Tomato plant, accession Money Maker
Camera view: vertical (180 deg); turntable rotation: 120 degrees
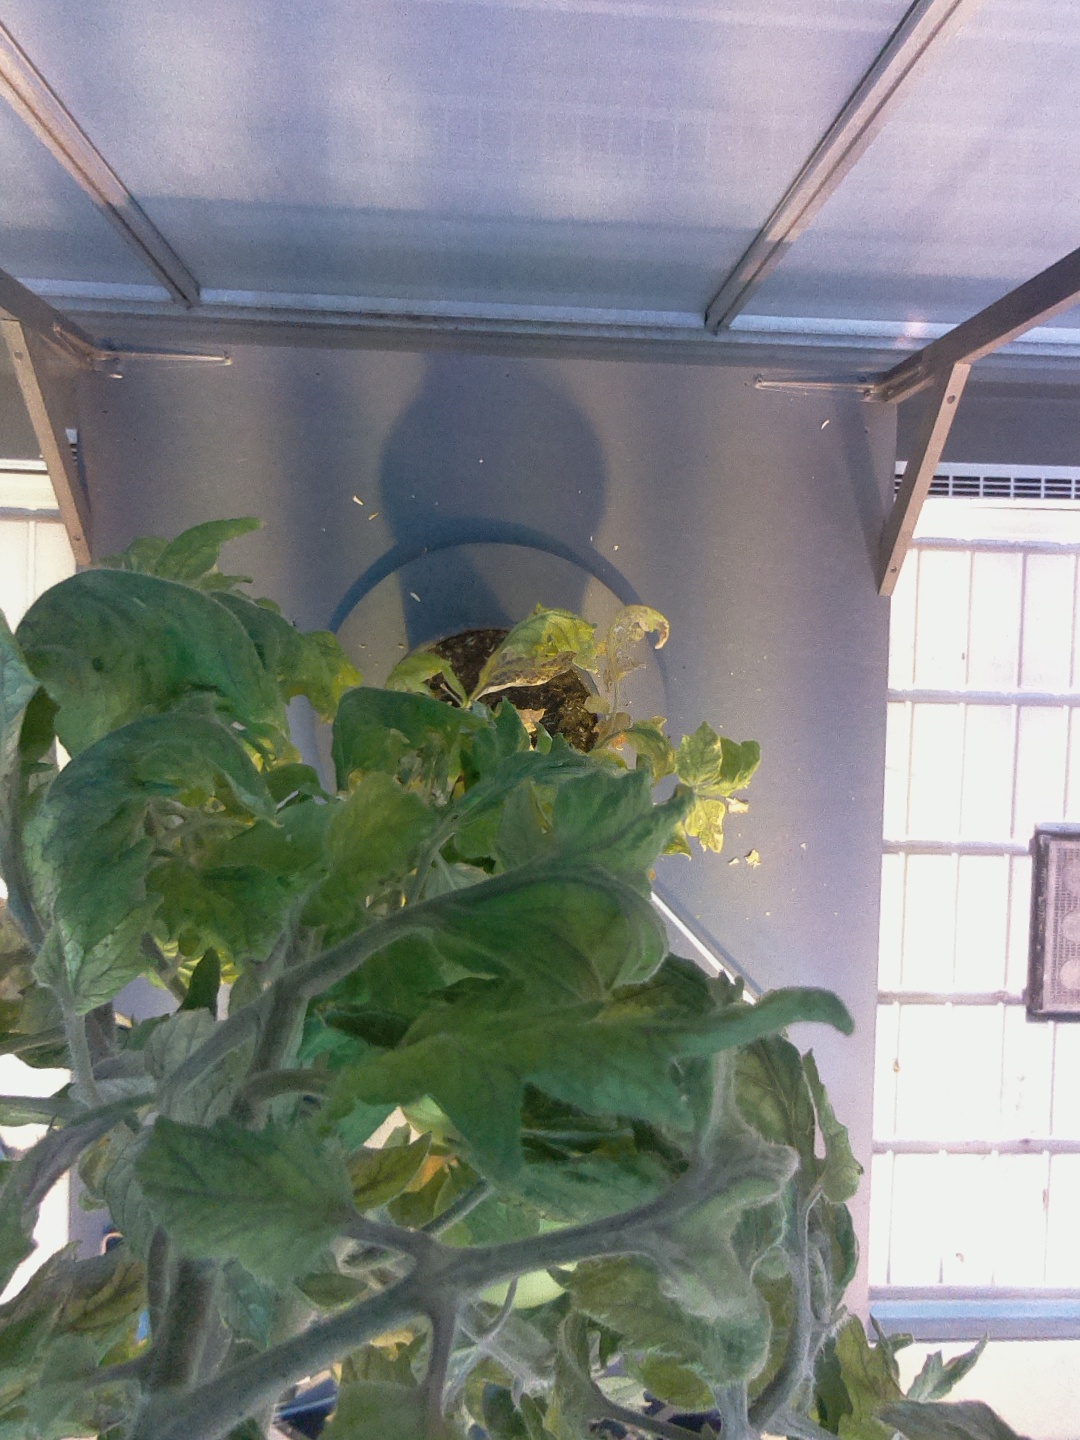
BBCH growth stage 79: 90% -100% of final fruit size